Andrew Haveron

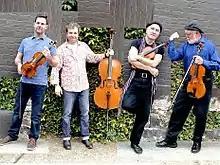
The Elektra String Quartet in 2015, Haveron (left) with Adrian Wallis, Romano Crivici, and Robert Harris

Andrew Haveron (born 1975) is a British violinist and musical director. He currently serves as co-concertmaster of the Sydney Symphony Orchestra.